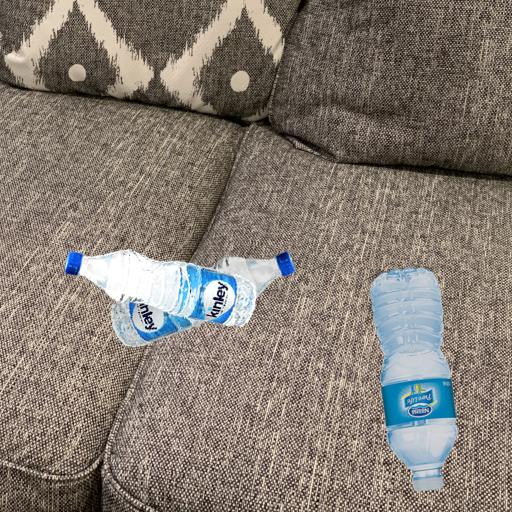
Label: bottles